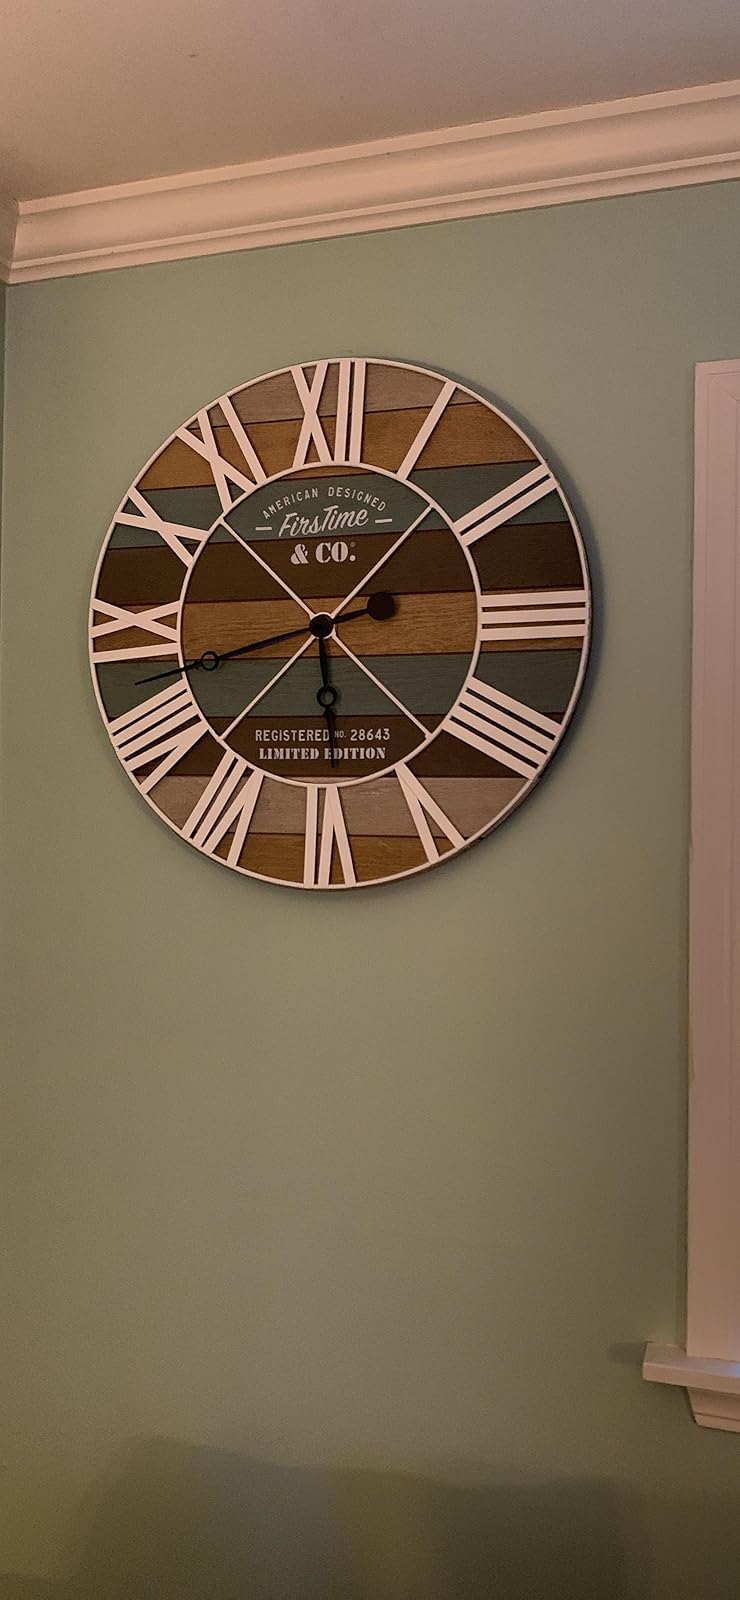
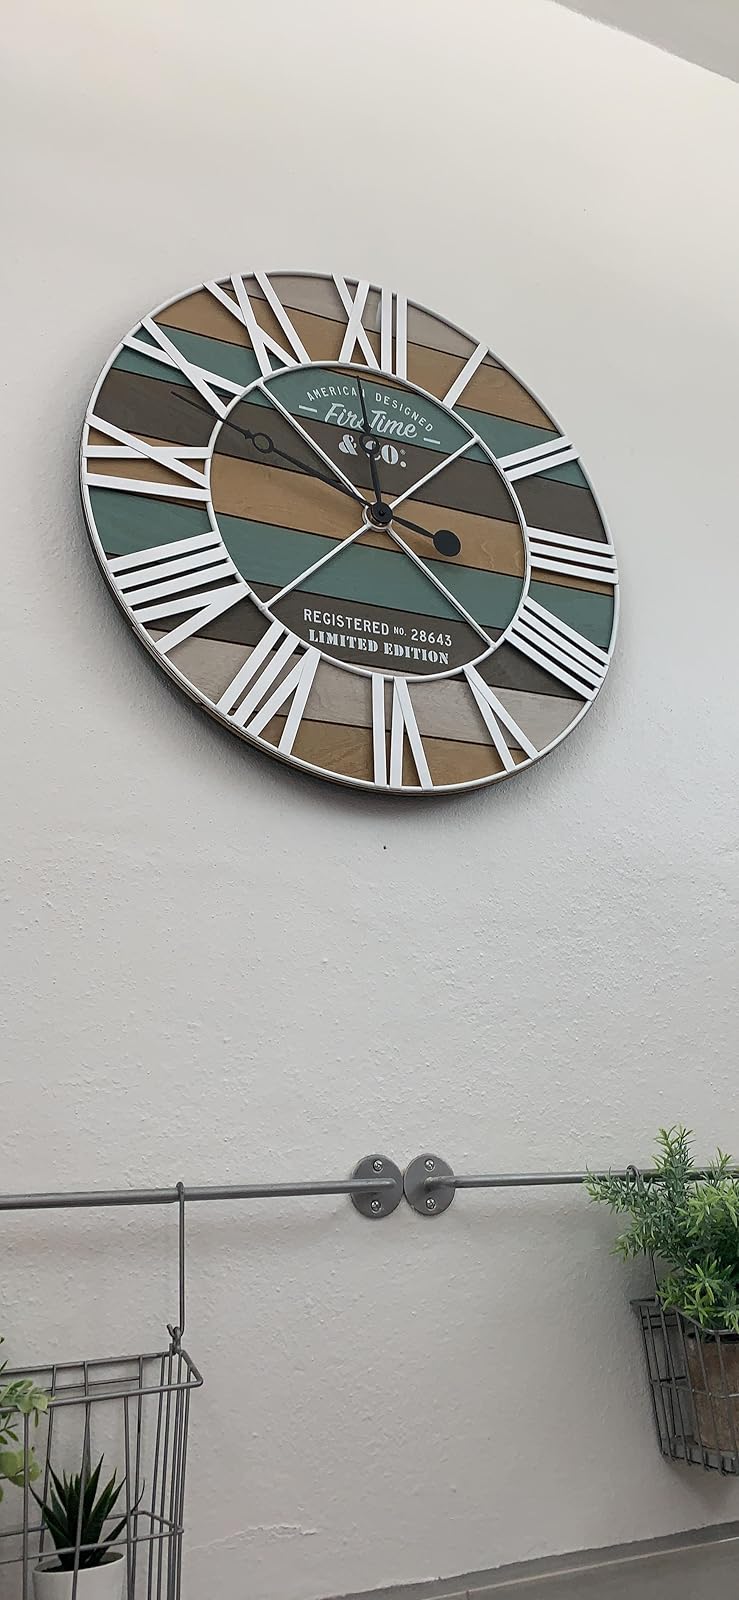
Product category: clock
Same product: yes